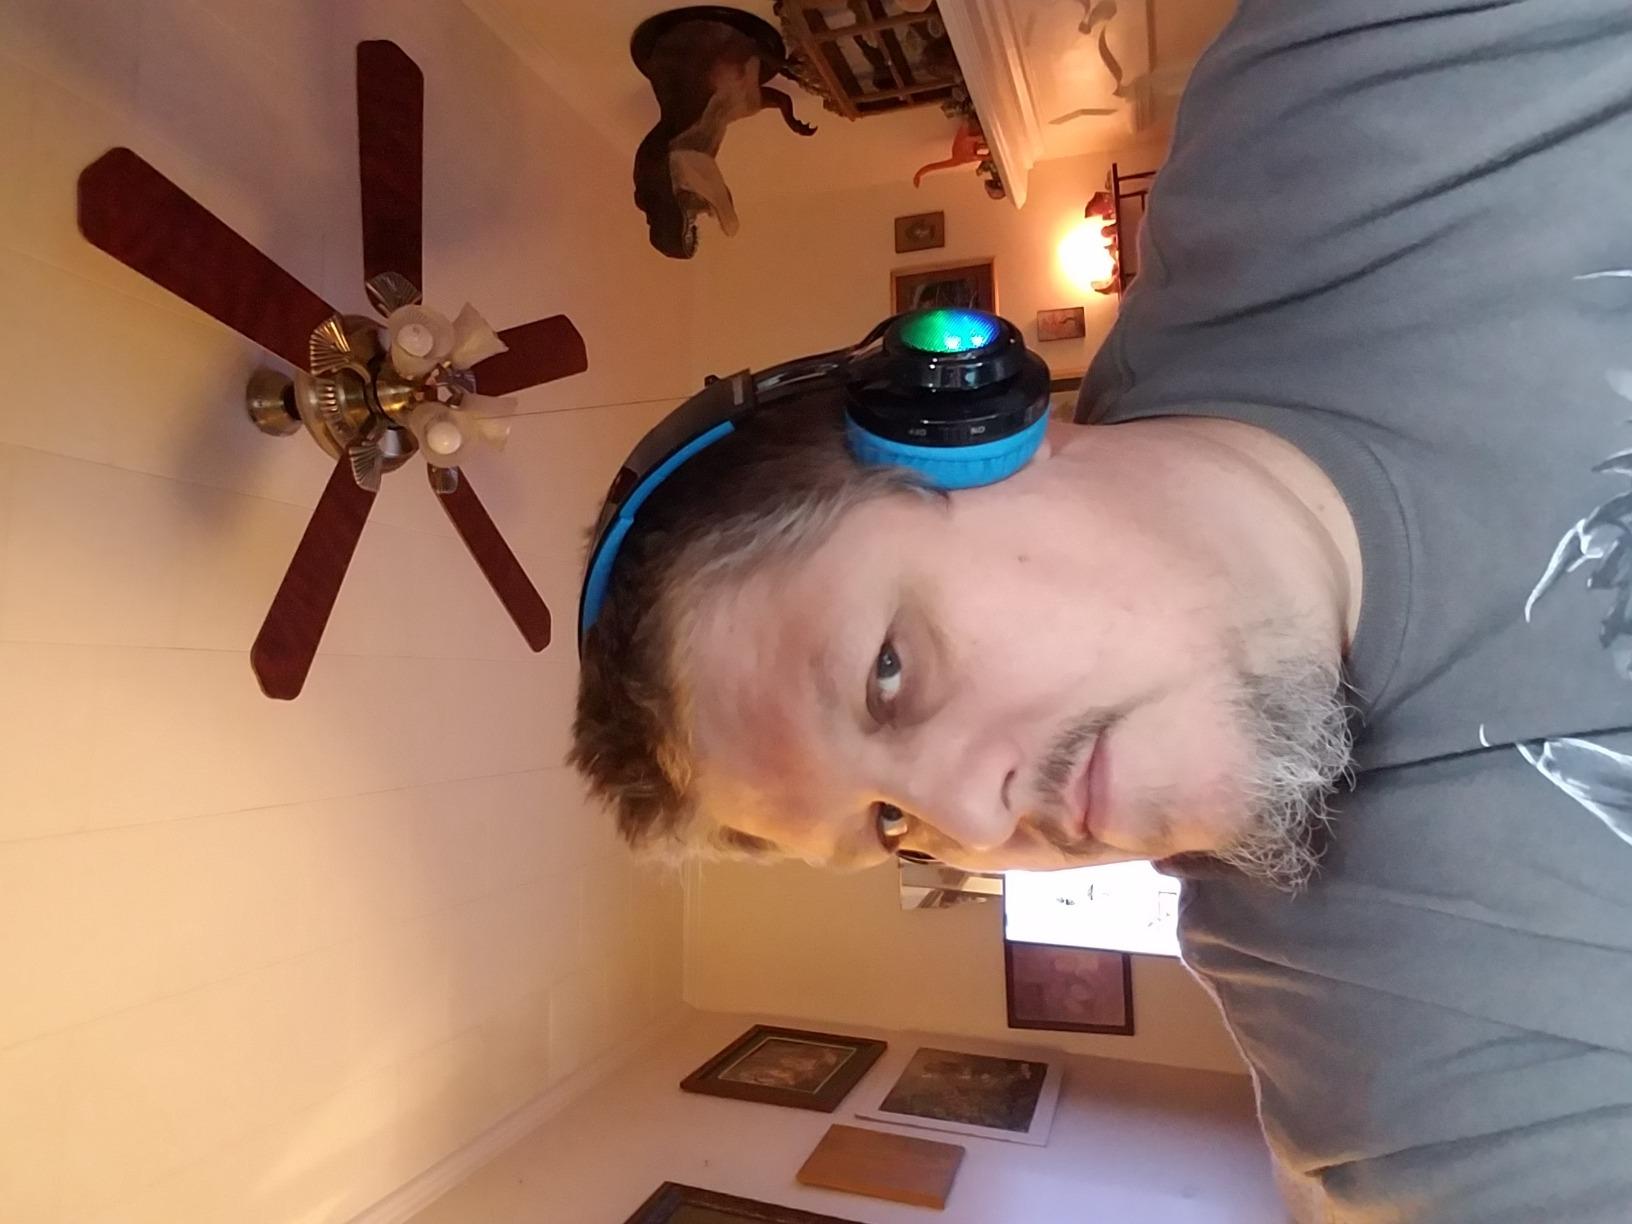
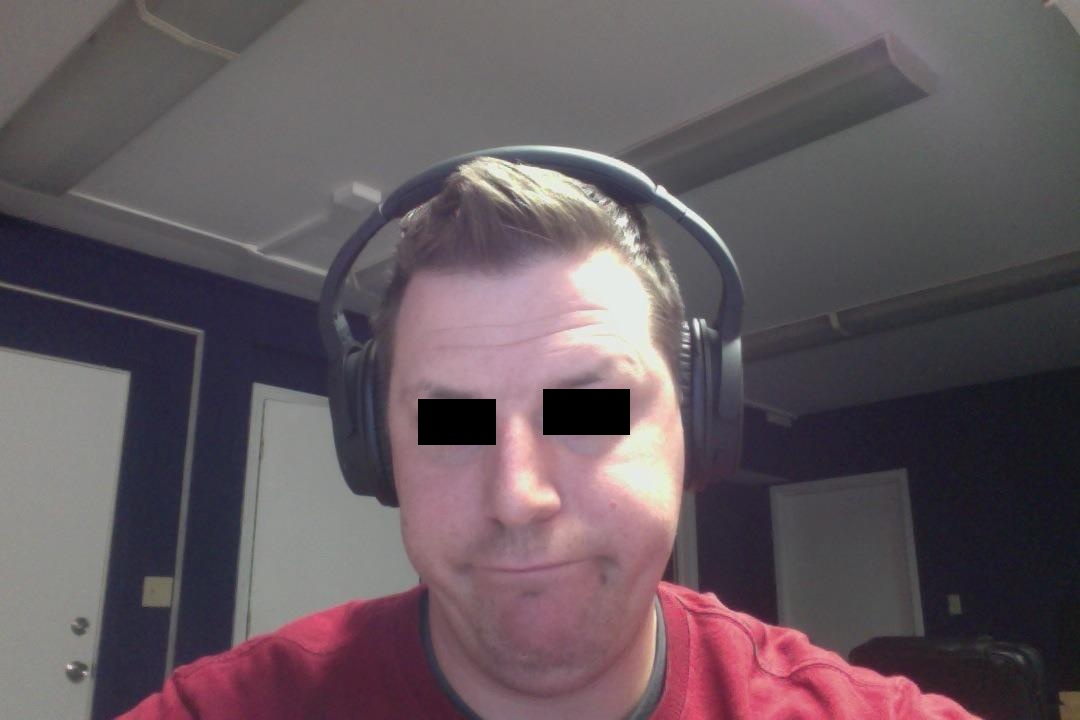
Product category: headphones
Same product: no